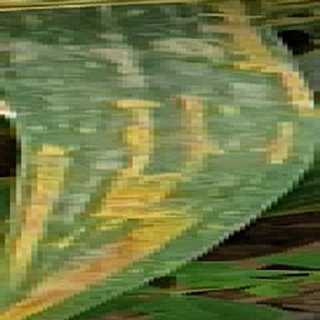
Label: wheat_yellow_rust